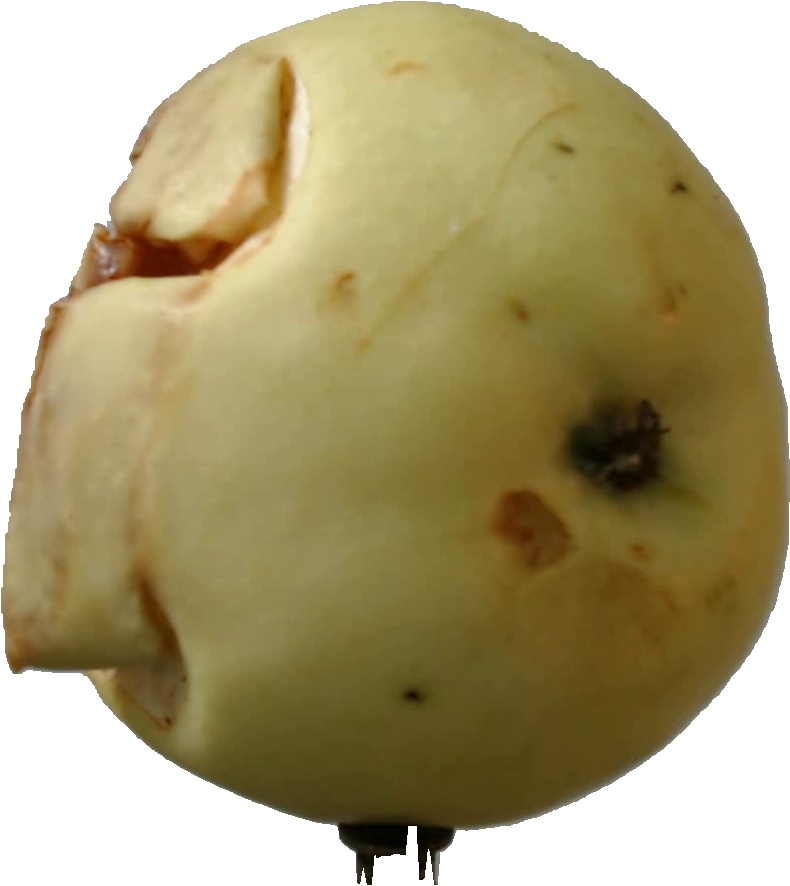
Label: apple_hit_1